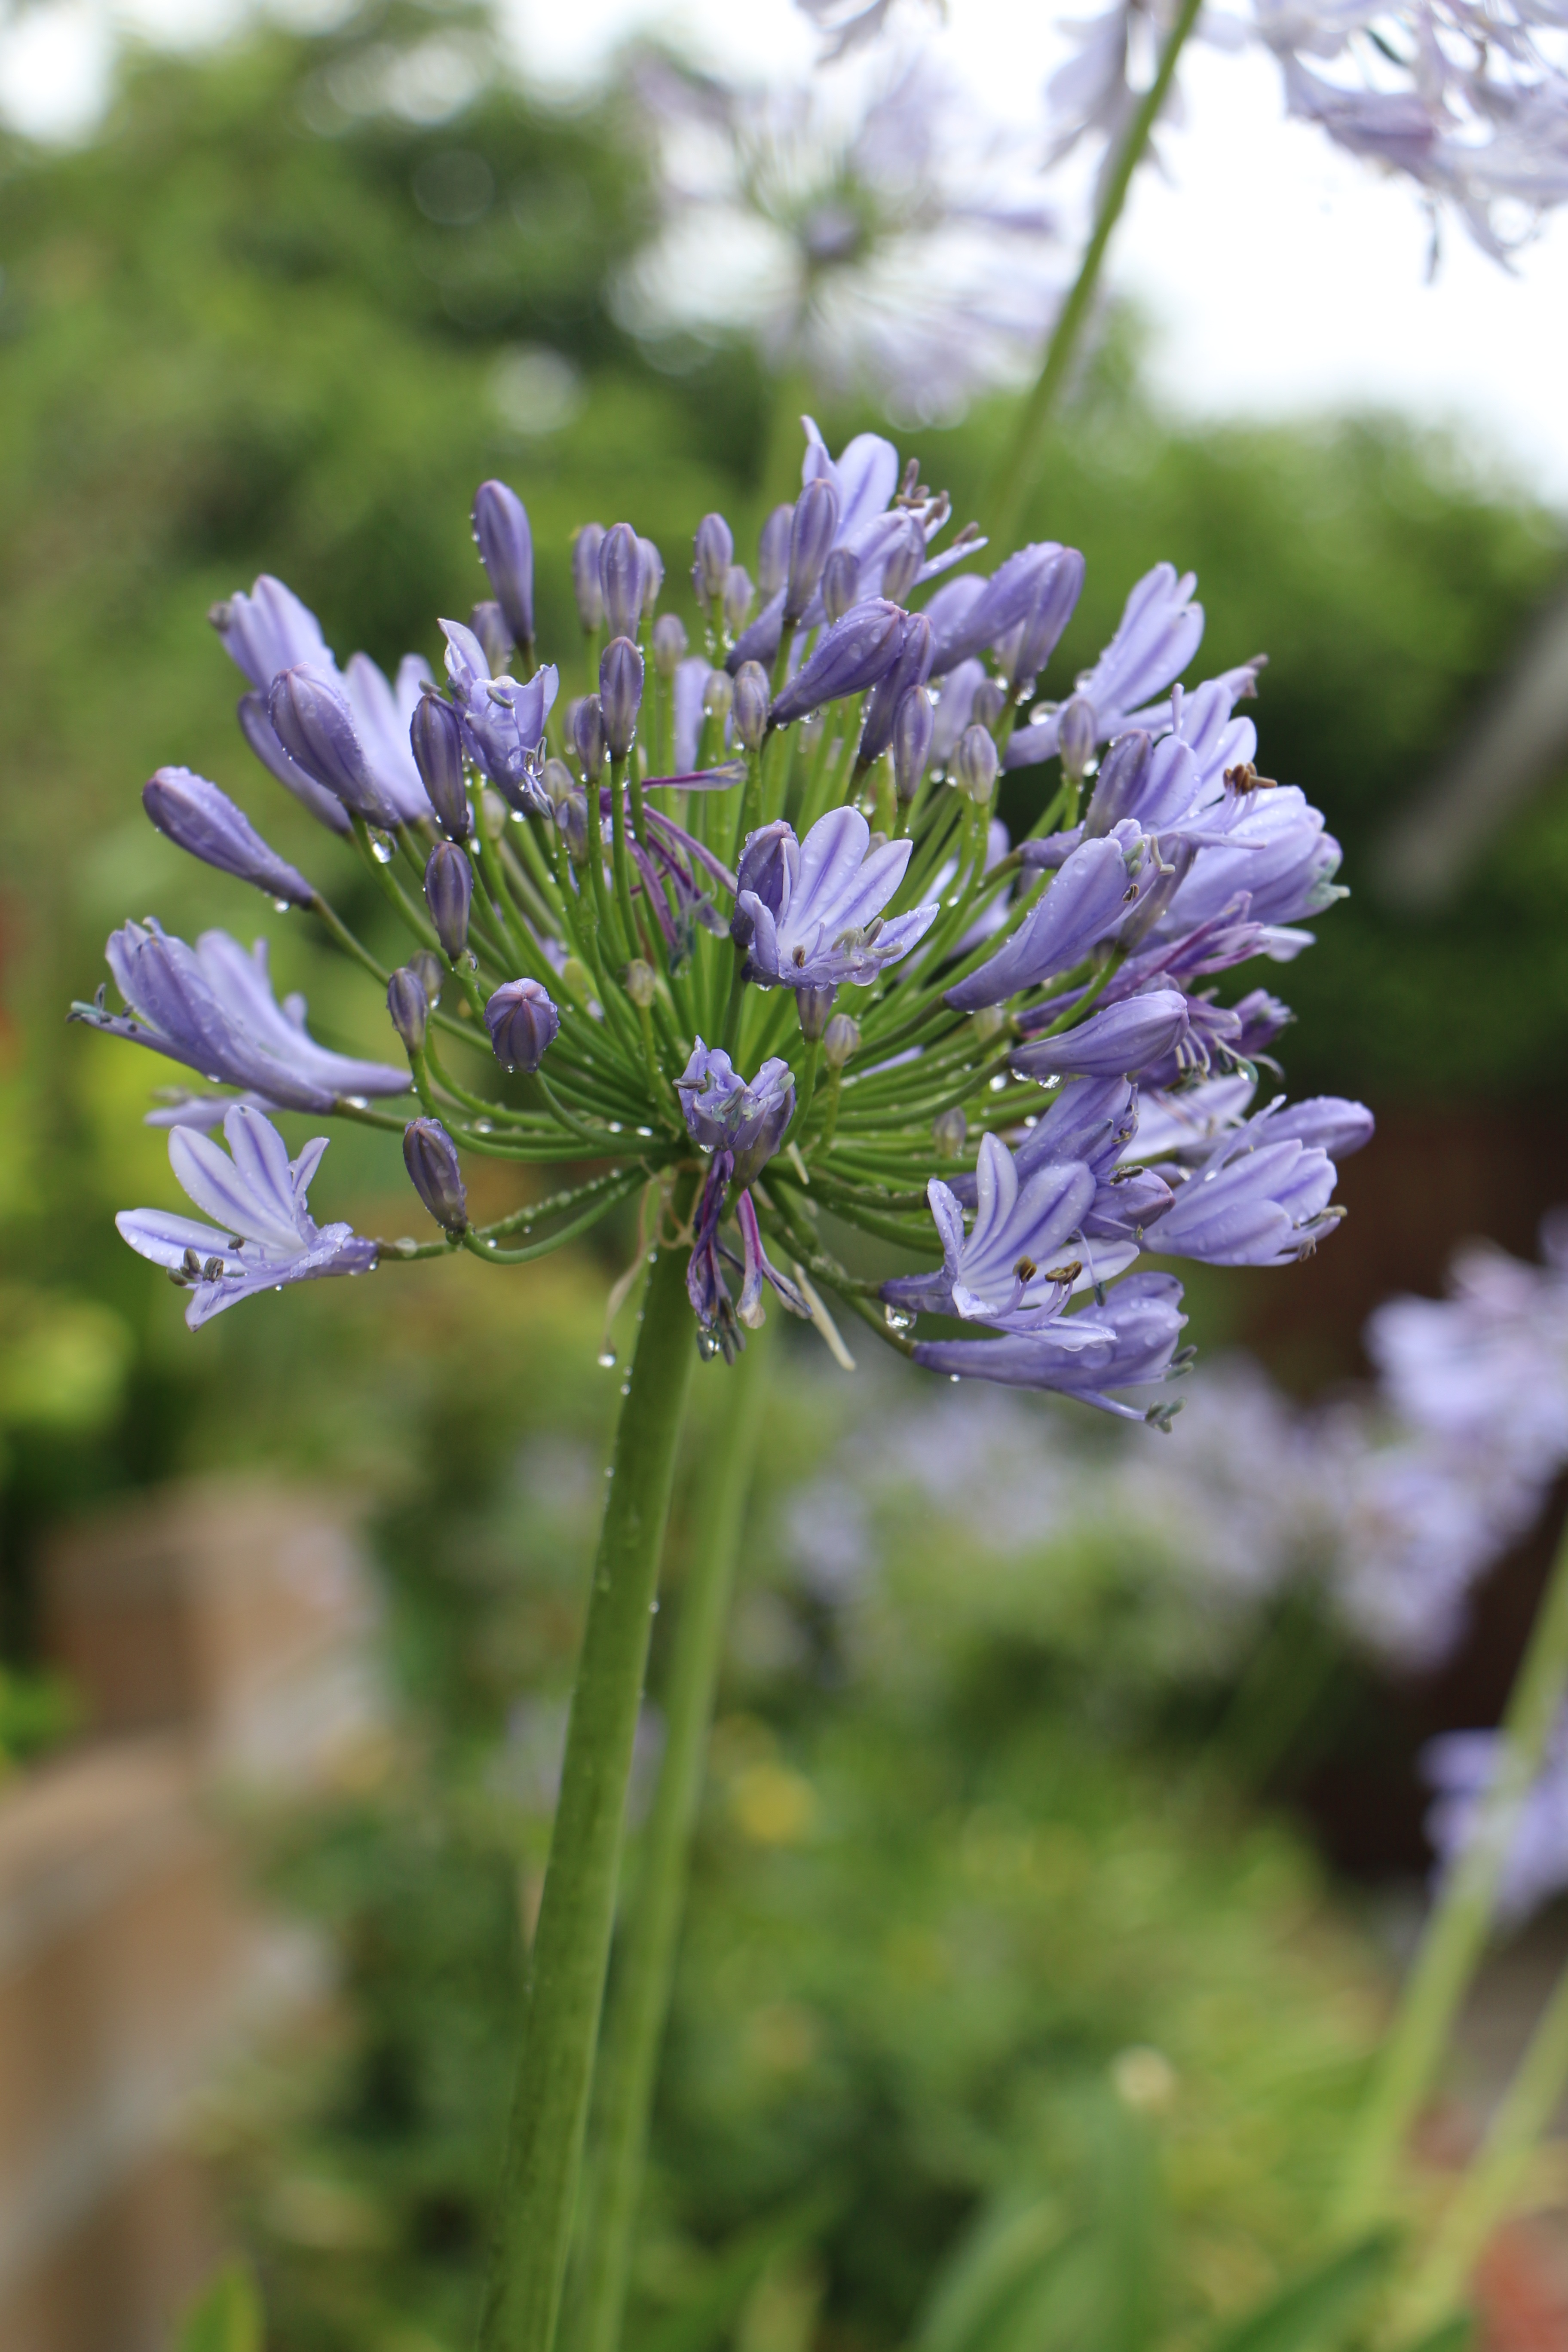
blossom, plant, meadow, flower, purple, food, spring, green, herb, produce, vegetable, natural, botany, garden, flora, wildflower, chives, purple flower, macro photography, flowering plant, land plant, jasione montana